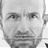
Emotion: surprise